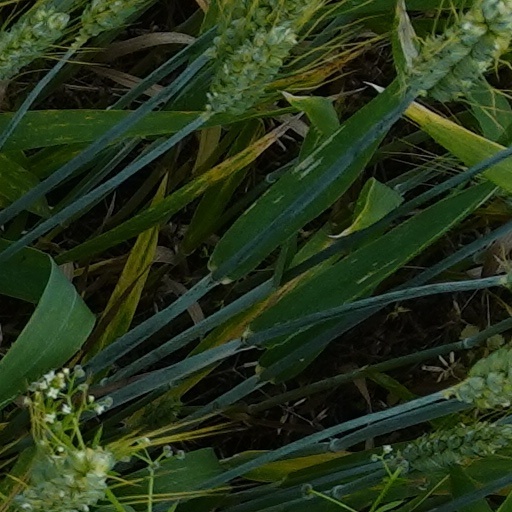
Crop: wheat